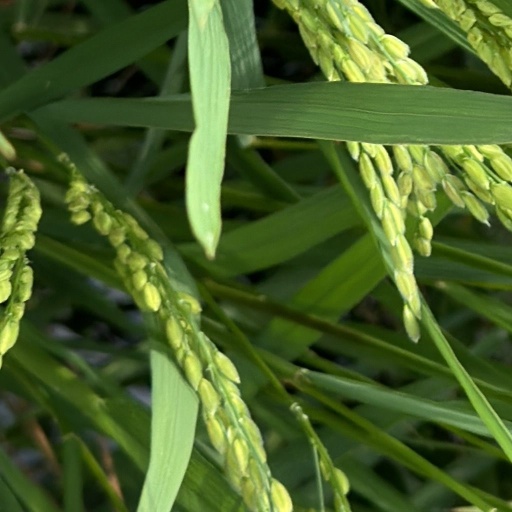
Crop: rice